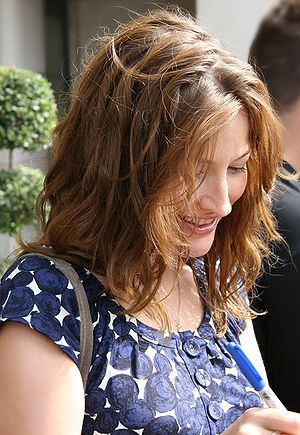
Kelly Macdonald
Kelly Macdonald til Toronto International Film Festival 2007
Kelly Macdonald er en skotsk skuespillerinde, som blandt andet har vundet en Emmy i kategorien Bedste kvindelige birolle i en miniserie eller film.